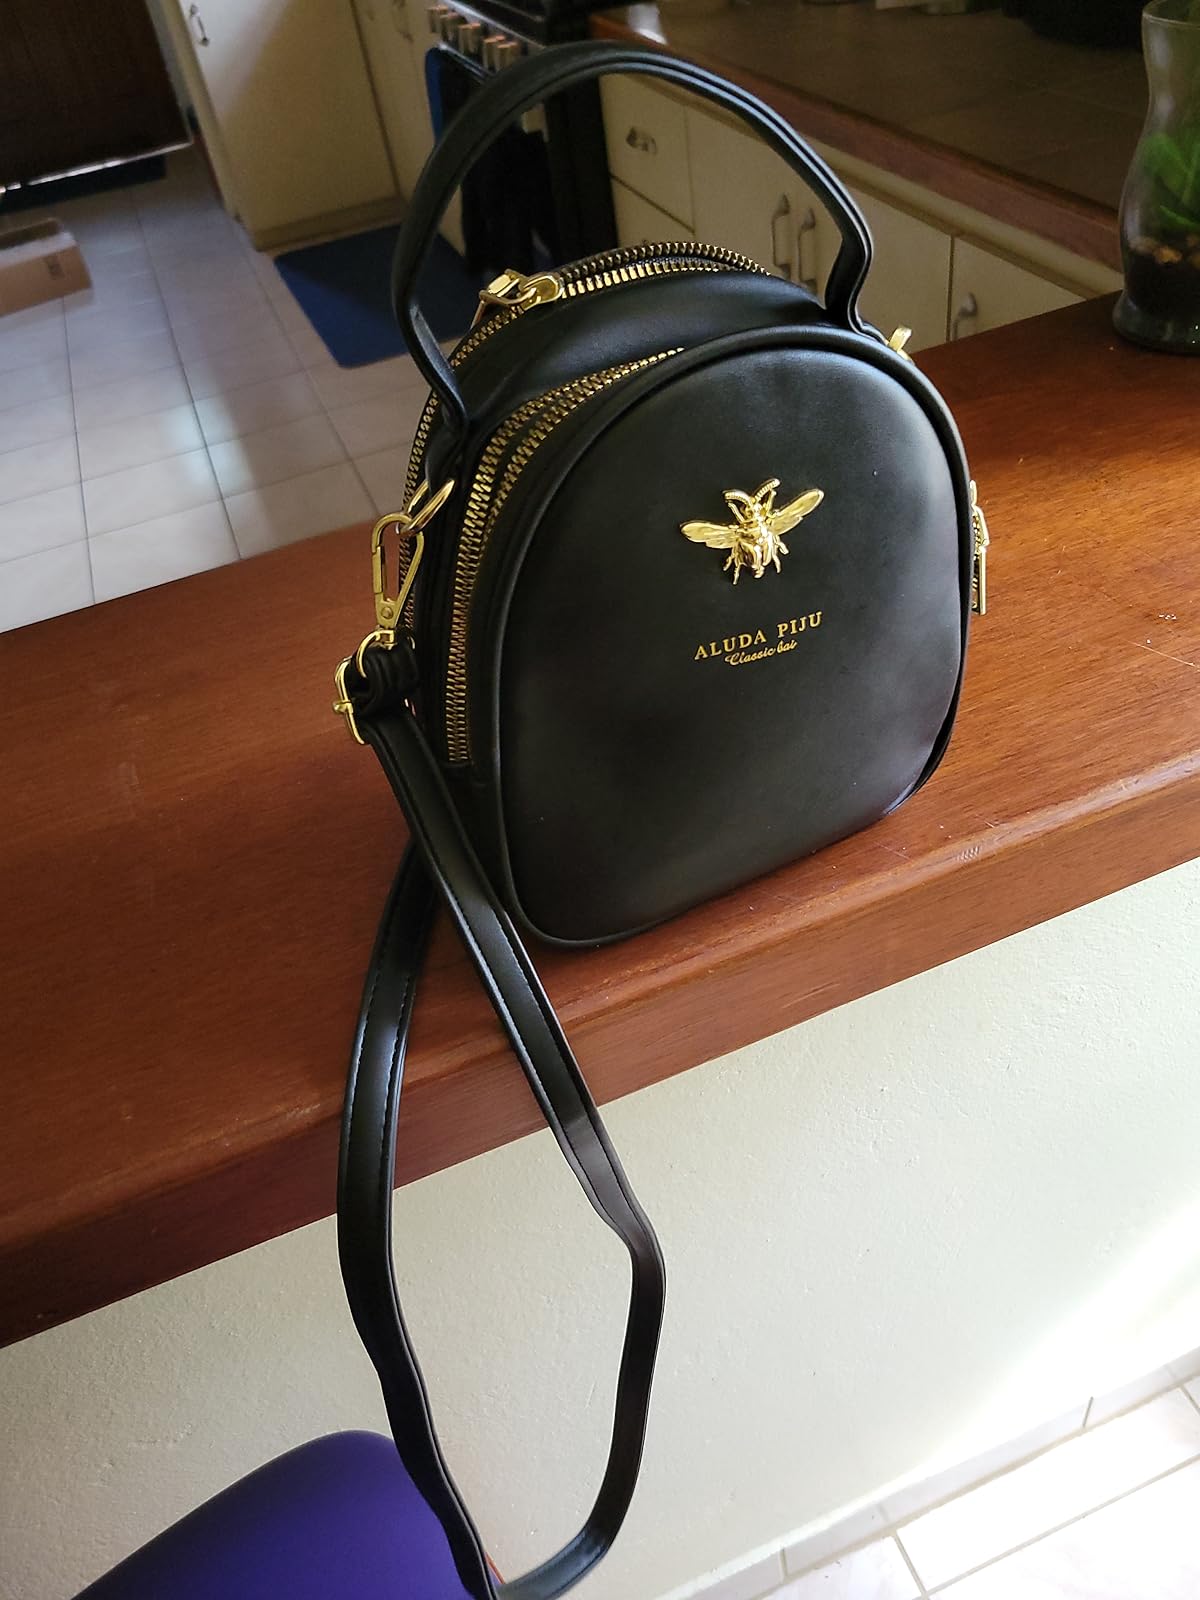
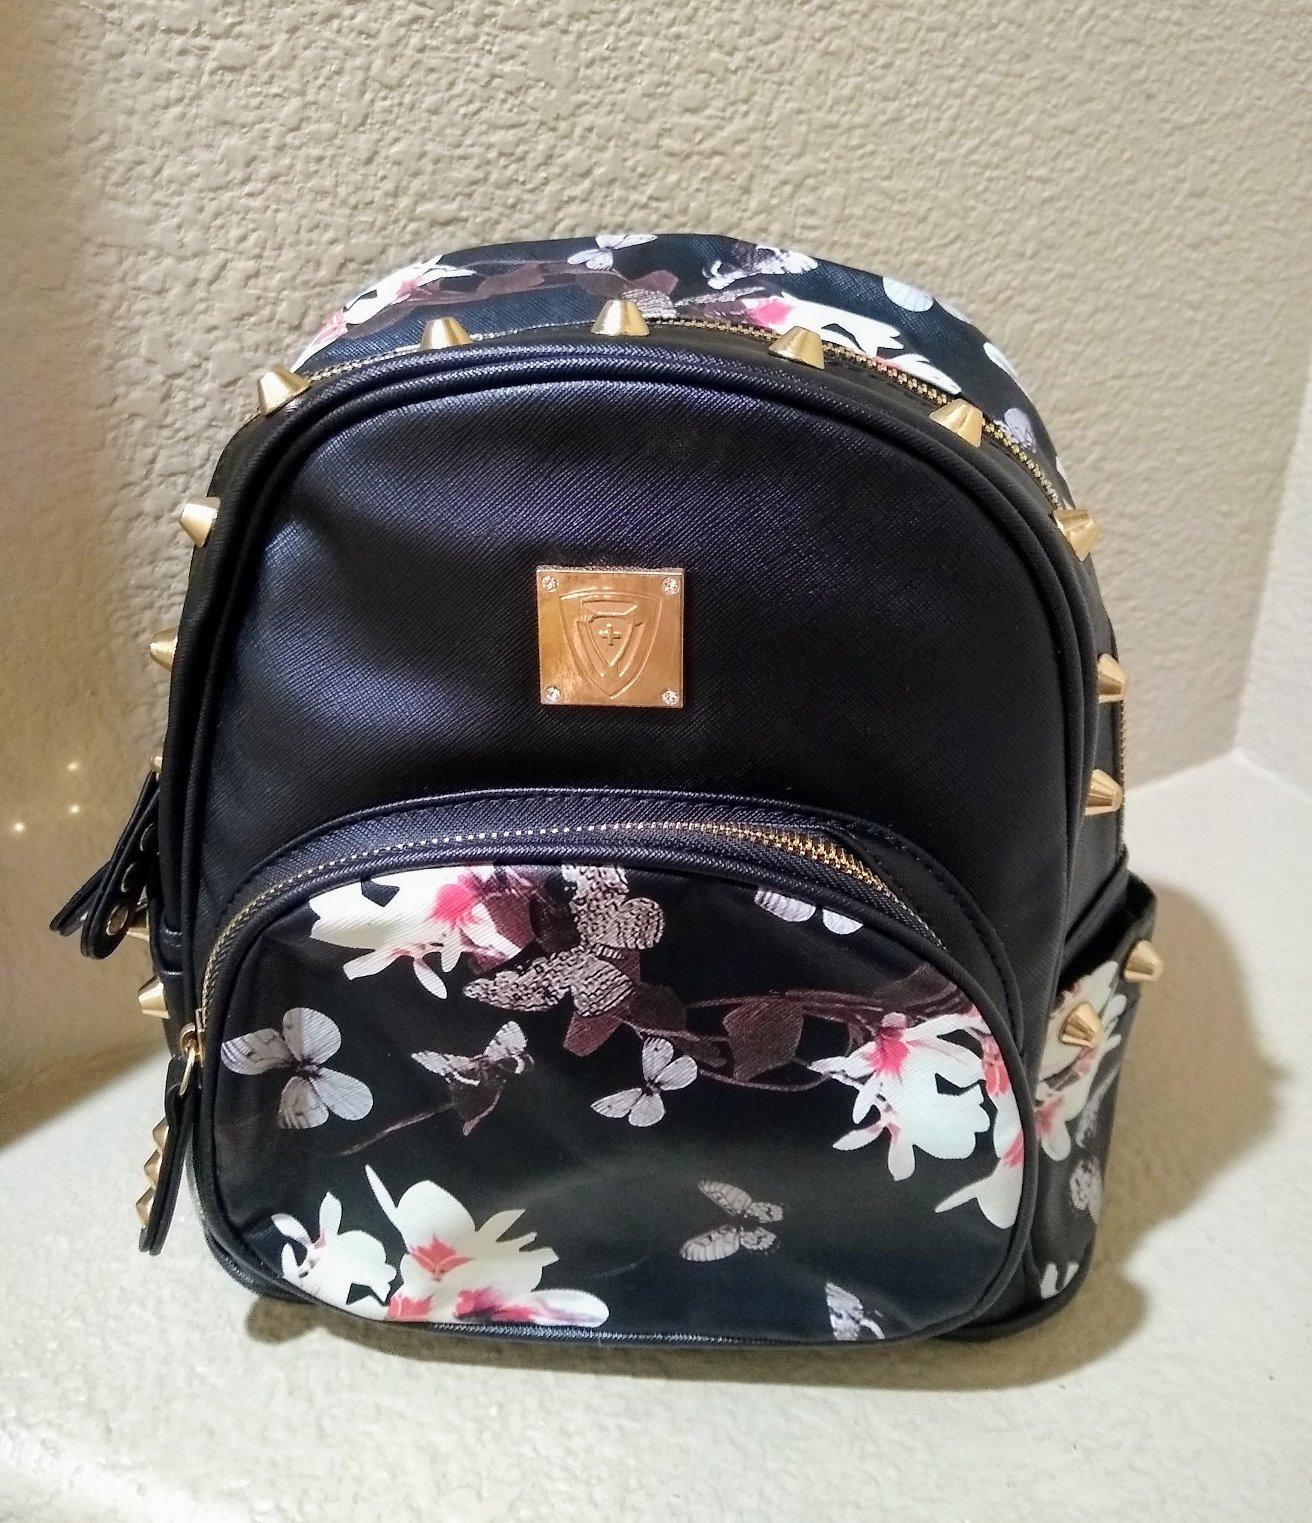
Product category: accessories_handbag
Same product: no